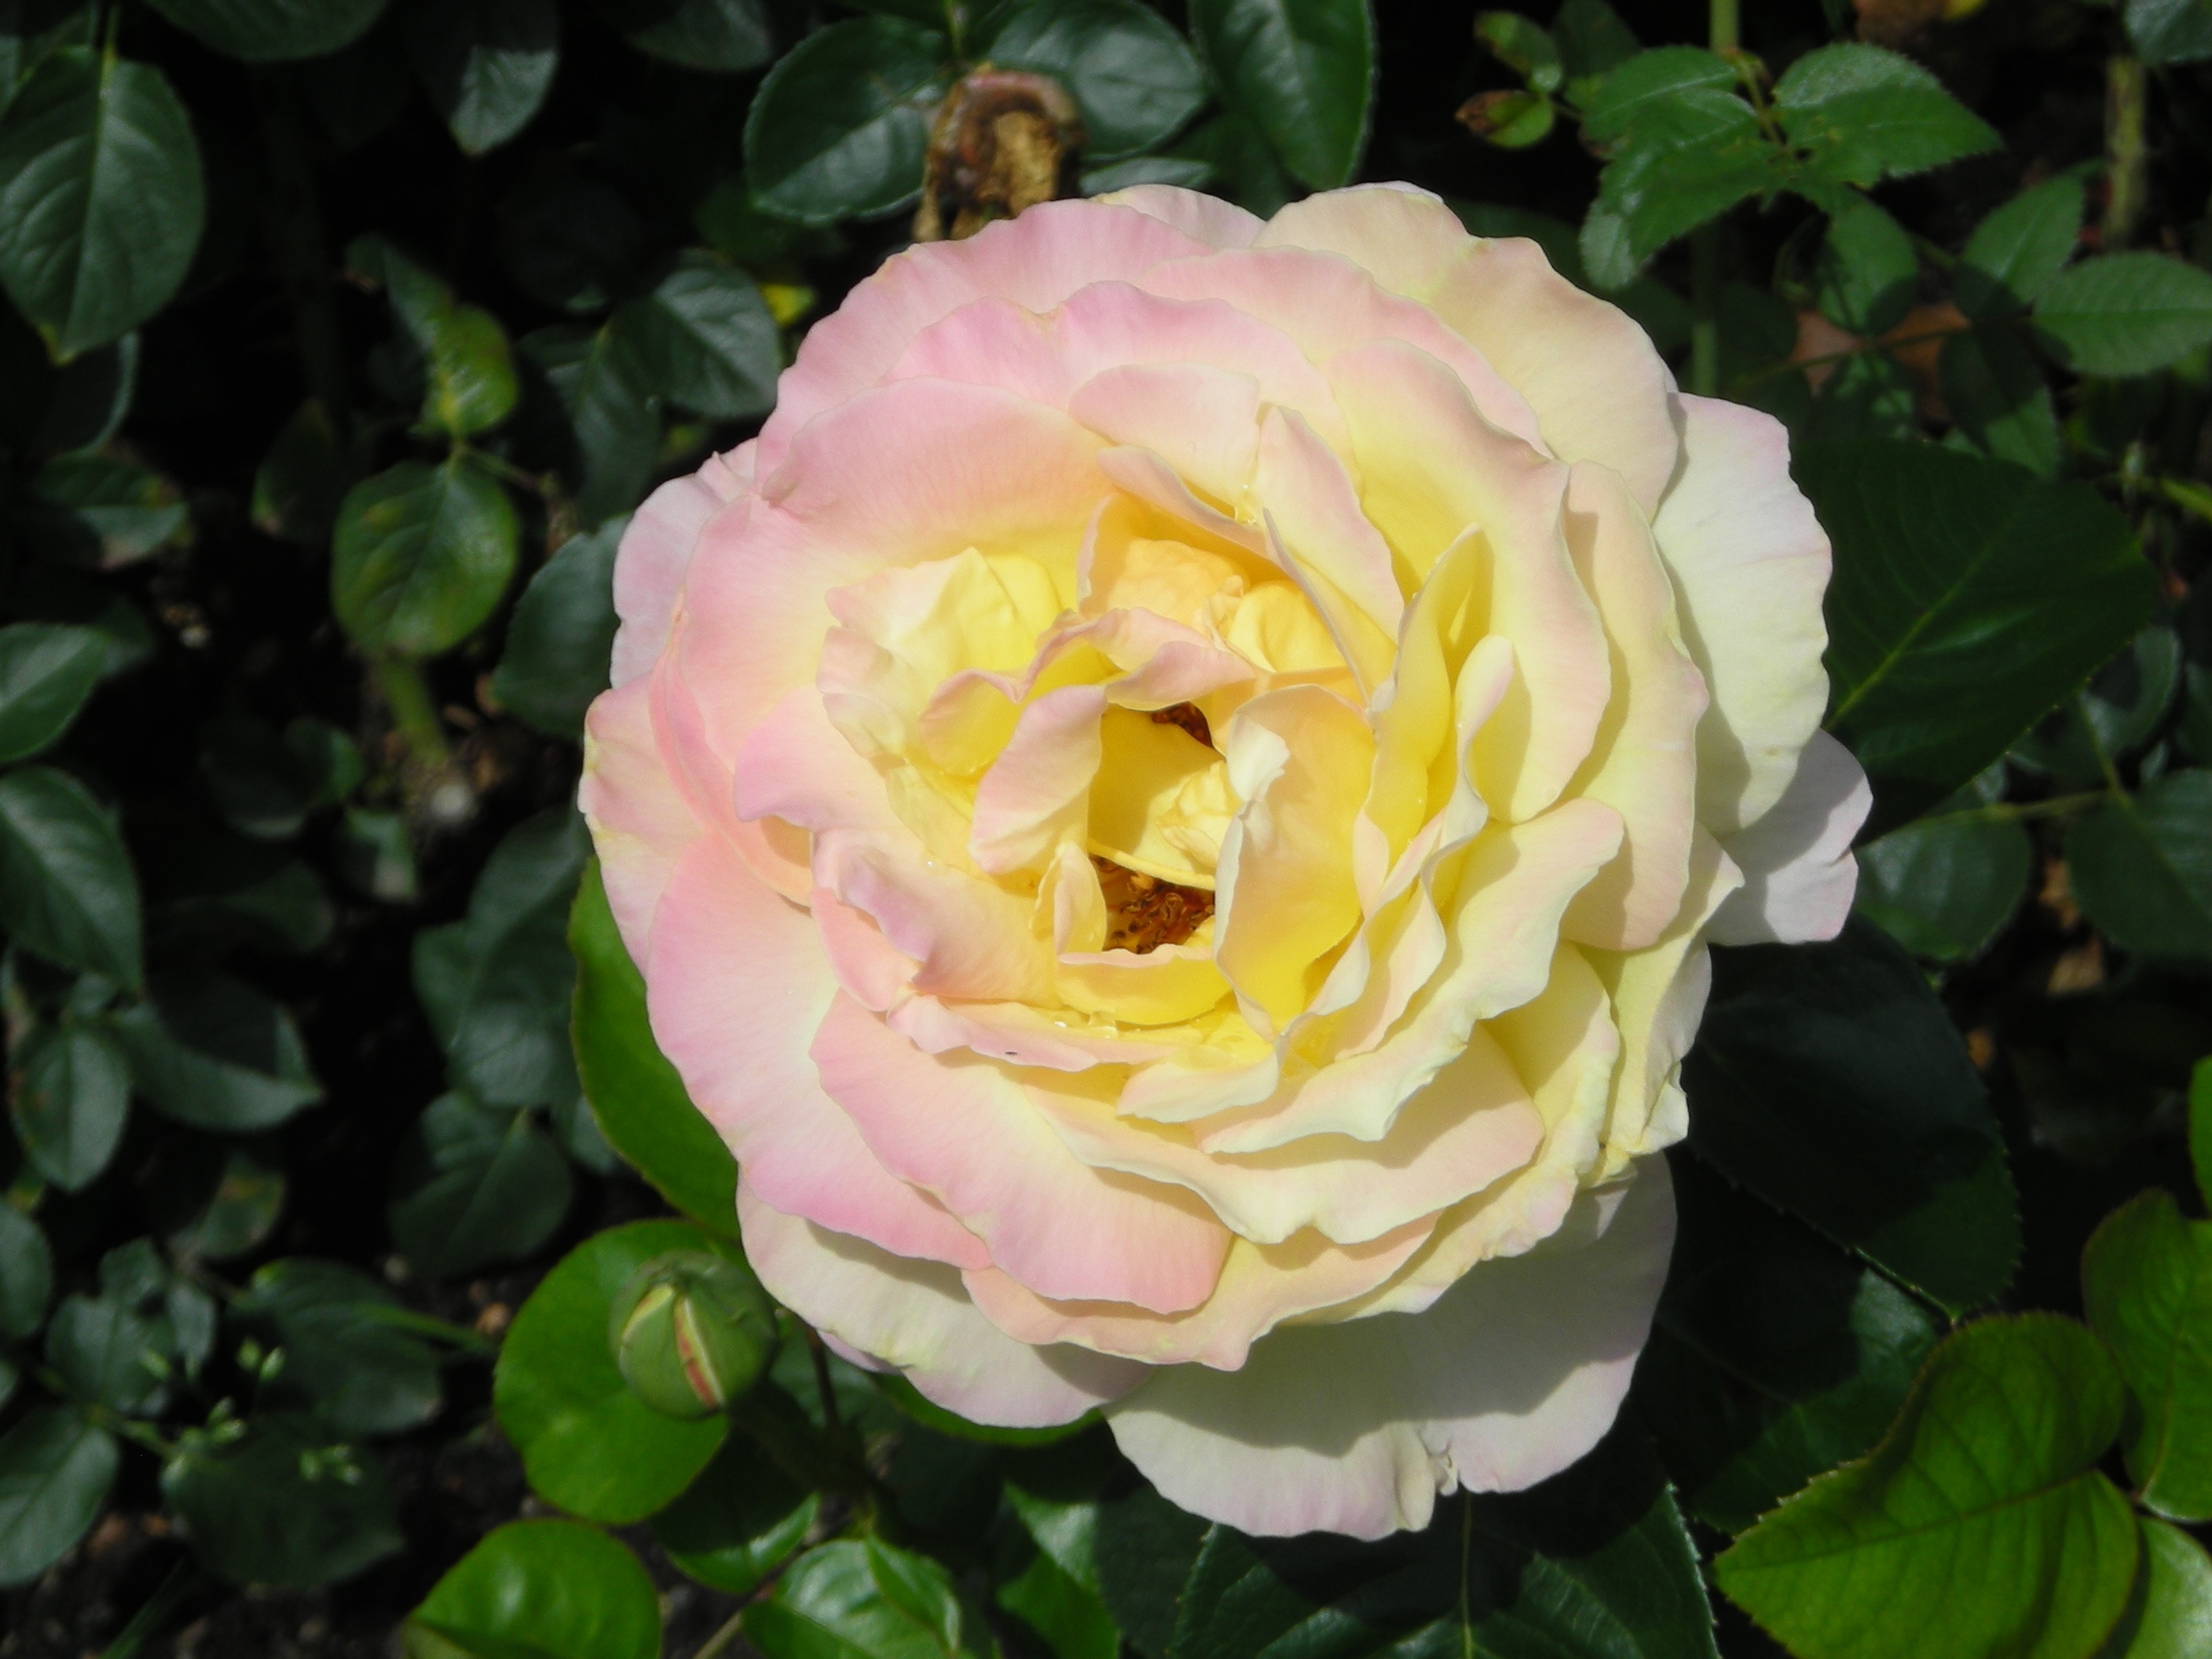
plant, flower, petal, rose, roses, floribunda, flowering plant, garden roses, rose family, land plant, rosa centifolia, rose order, austrian briar, patron system, glory day